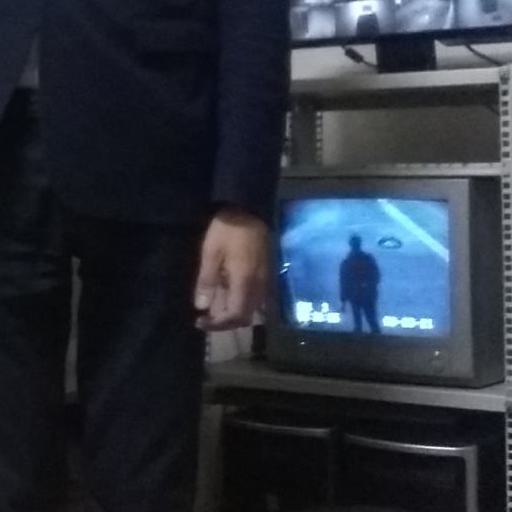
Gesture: no_gesture